Houghton Regis

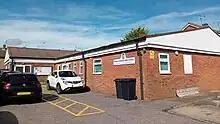
Town Council Offices, Peel Street

Houghton Regis Town Council organises several regular free events every year. These include Pancake Race, Easter Egg Hunt, May Fayre, Carnival, Classic and Vintage Car Show, the latter replaced by Houghton Rocks from 2016 which included the Classic cars and a boot sale with fairground.